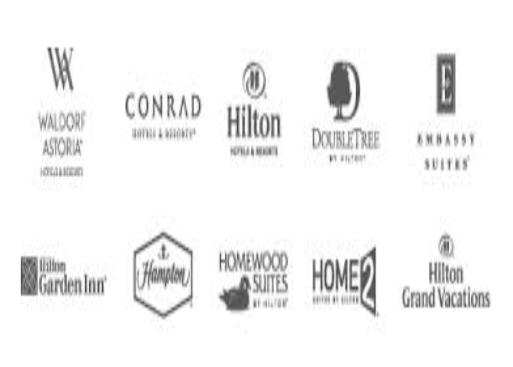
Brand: Hilton Worldwide-3
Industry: Others